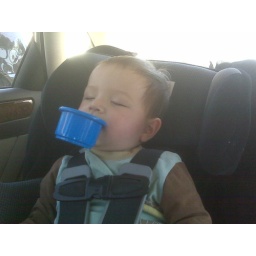
Max sleeping in the car while holding a cup with his mouth